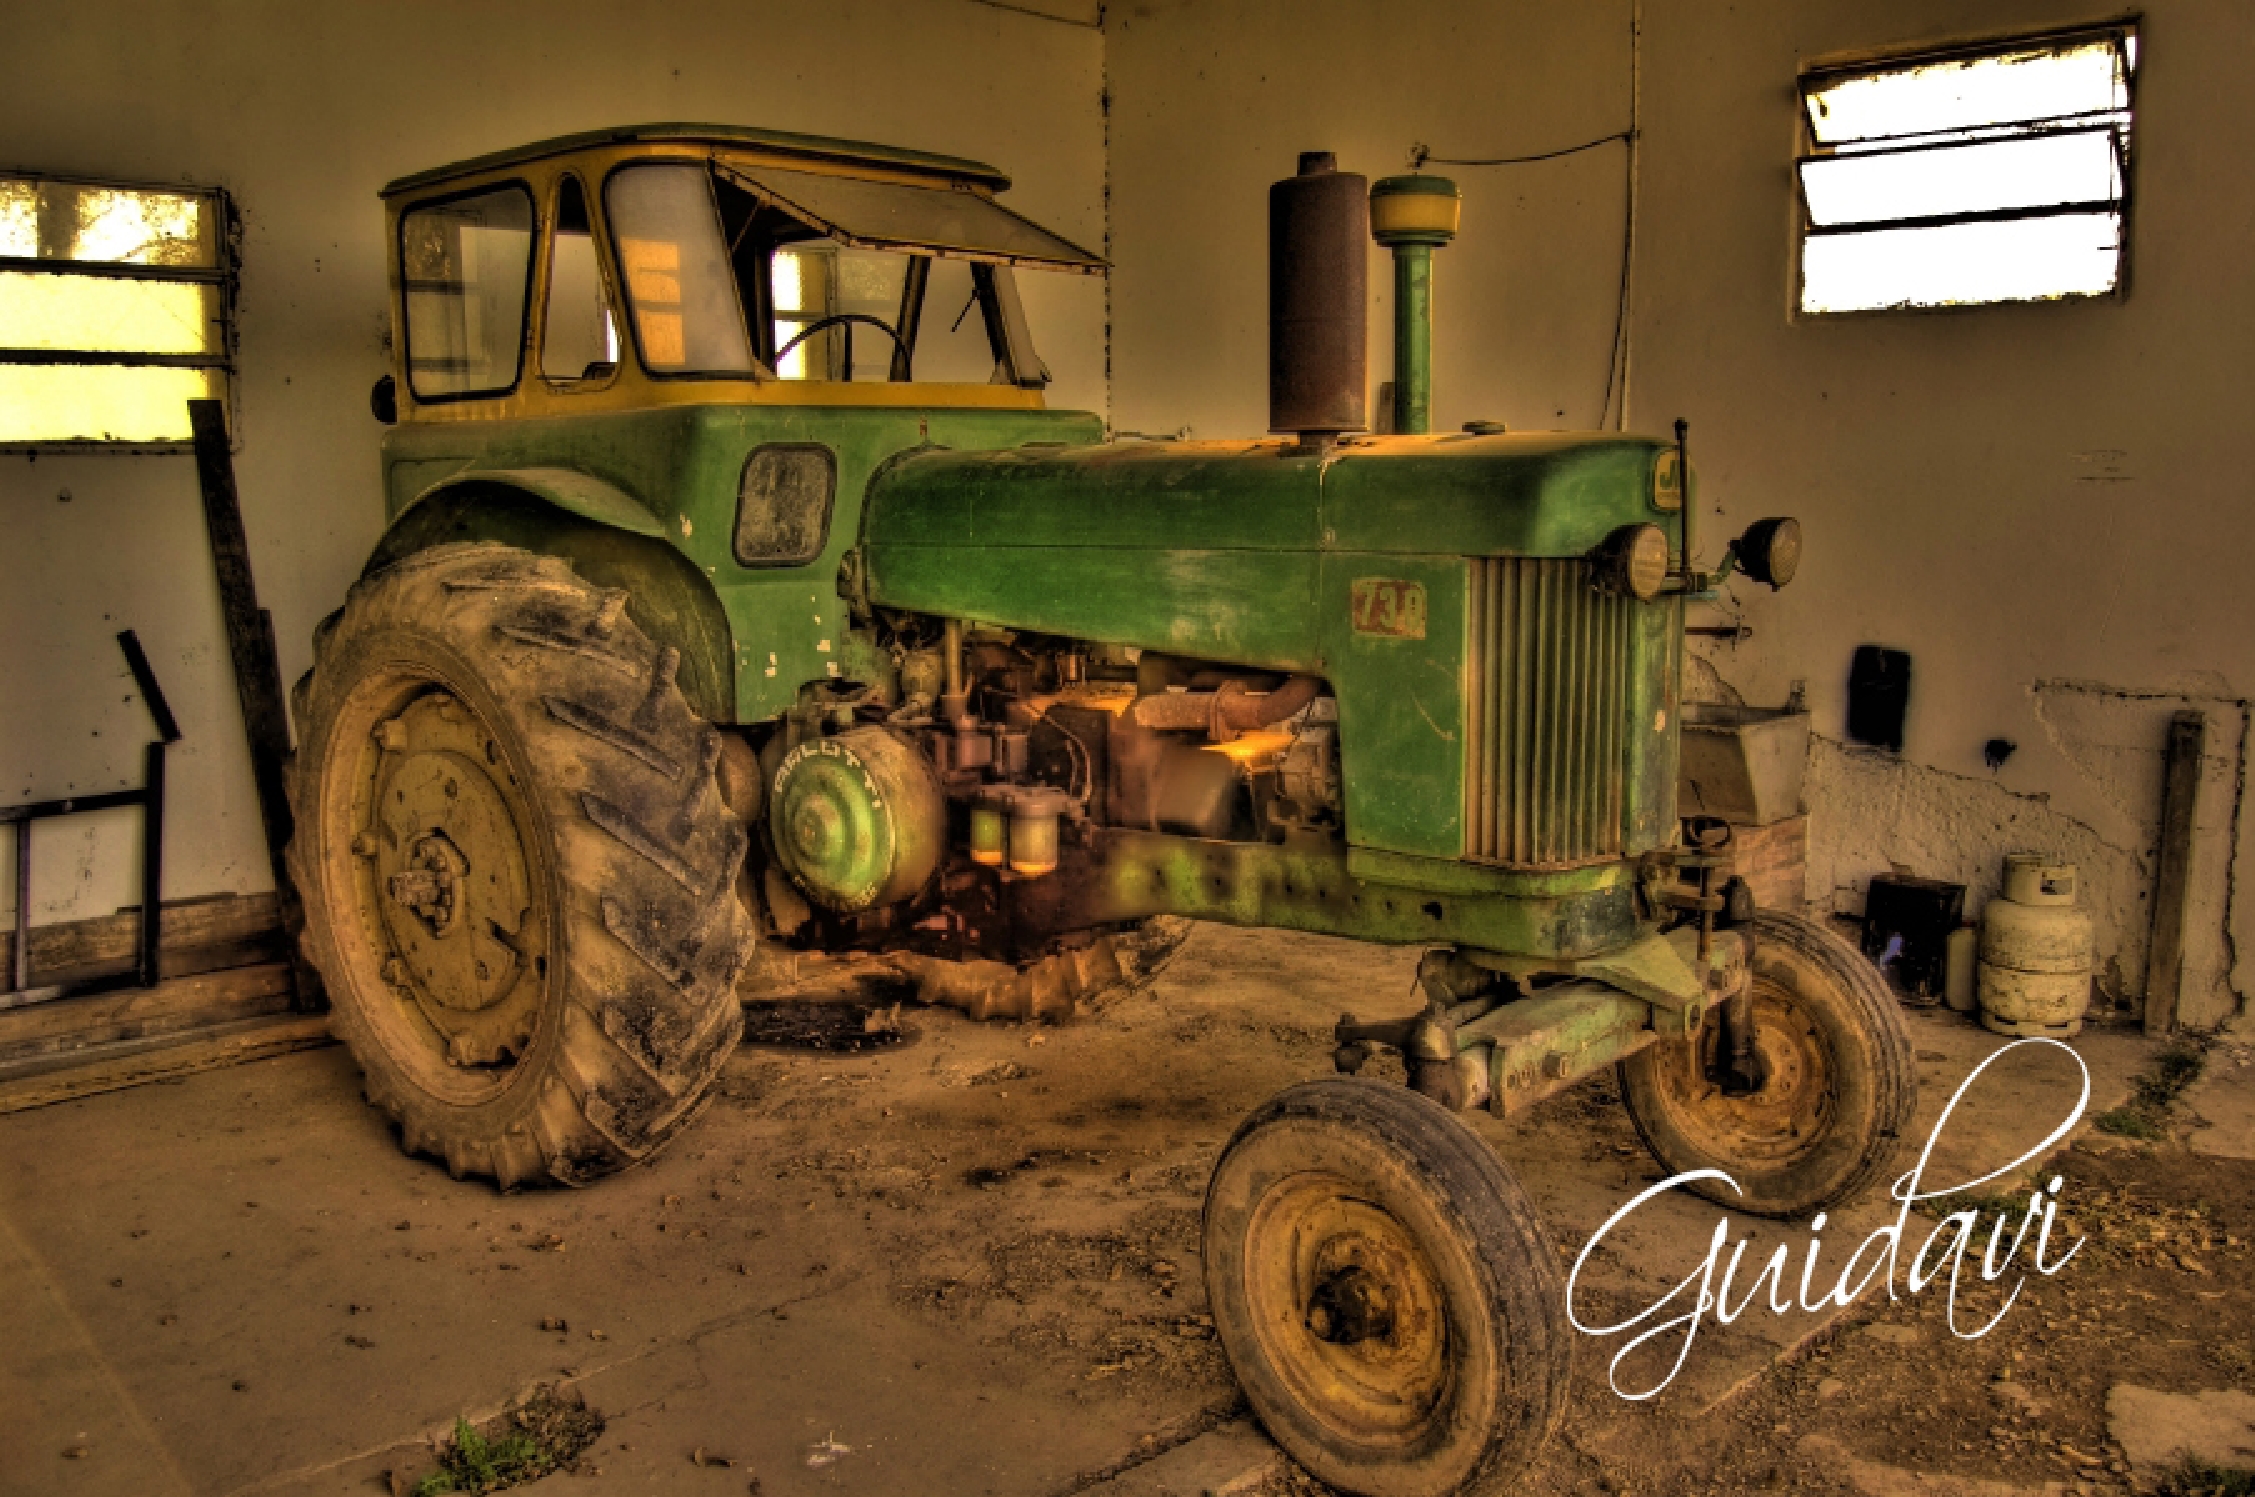
natural, tractor, vehicle, motor vehicle, agricultural machinery, mode of transport, automotive tire, tire, automotive wheel system, wheel, machine, field, car